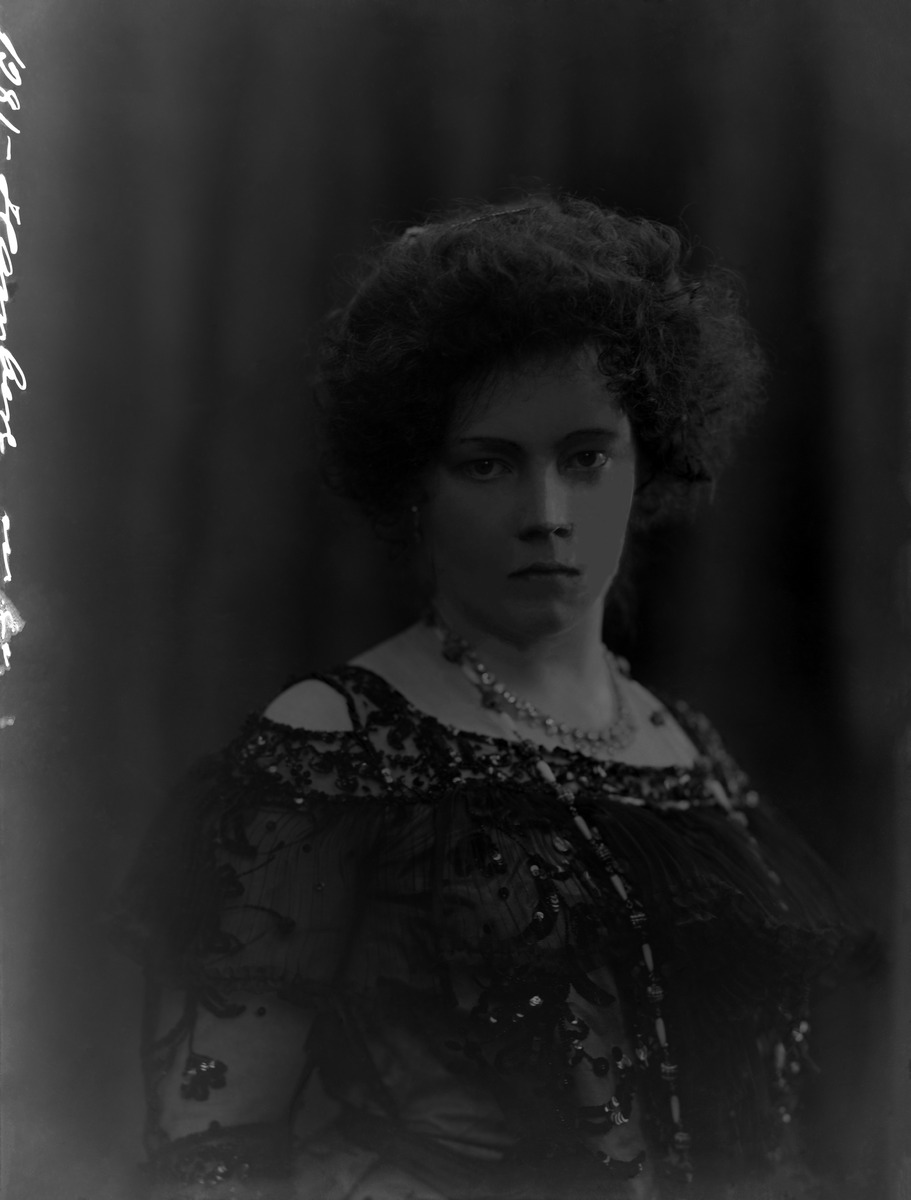
Oopperalaulaja Alfhild Hamberg (1881-1916)
sisällön kuvaus: Opperalaulaja Alfhild Hamberg (1881-1916). mustavalkoinen
Kuvaaja: Nyblin, Daniel, valokuvaaja
Ajankohta: kuvausaika 1910-luku
Aiheet: Hamberg, Alfhild, naisten vaatteet, kampaukset, ooppera, laulajat, näyttämötaiteilijat, musiikki